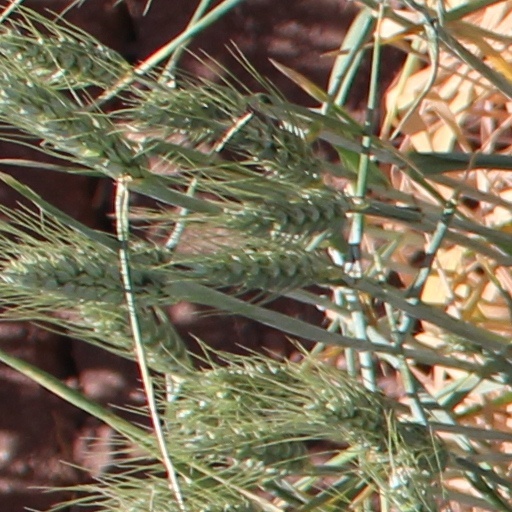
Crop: wheat